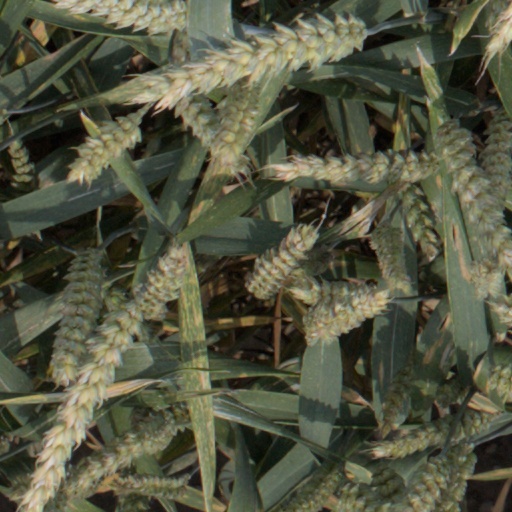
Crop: wheat